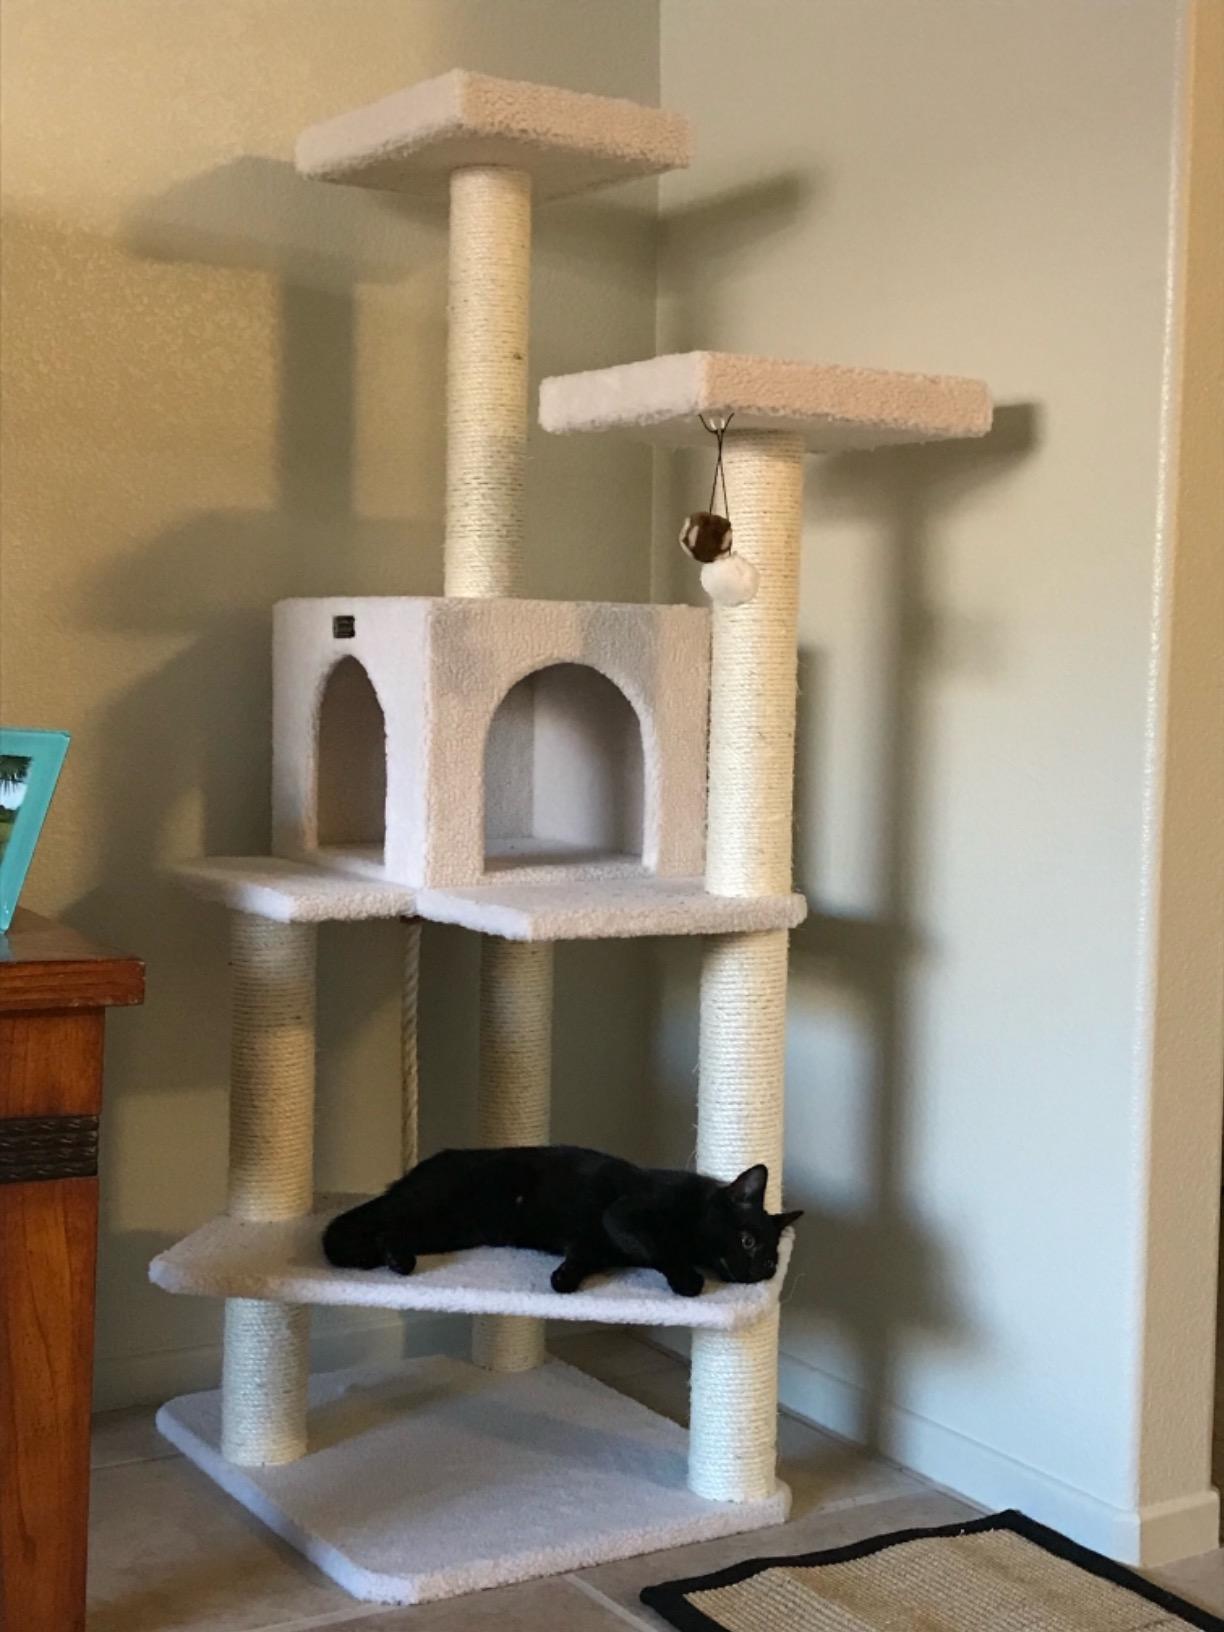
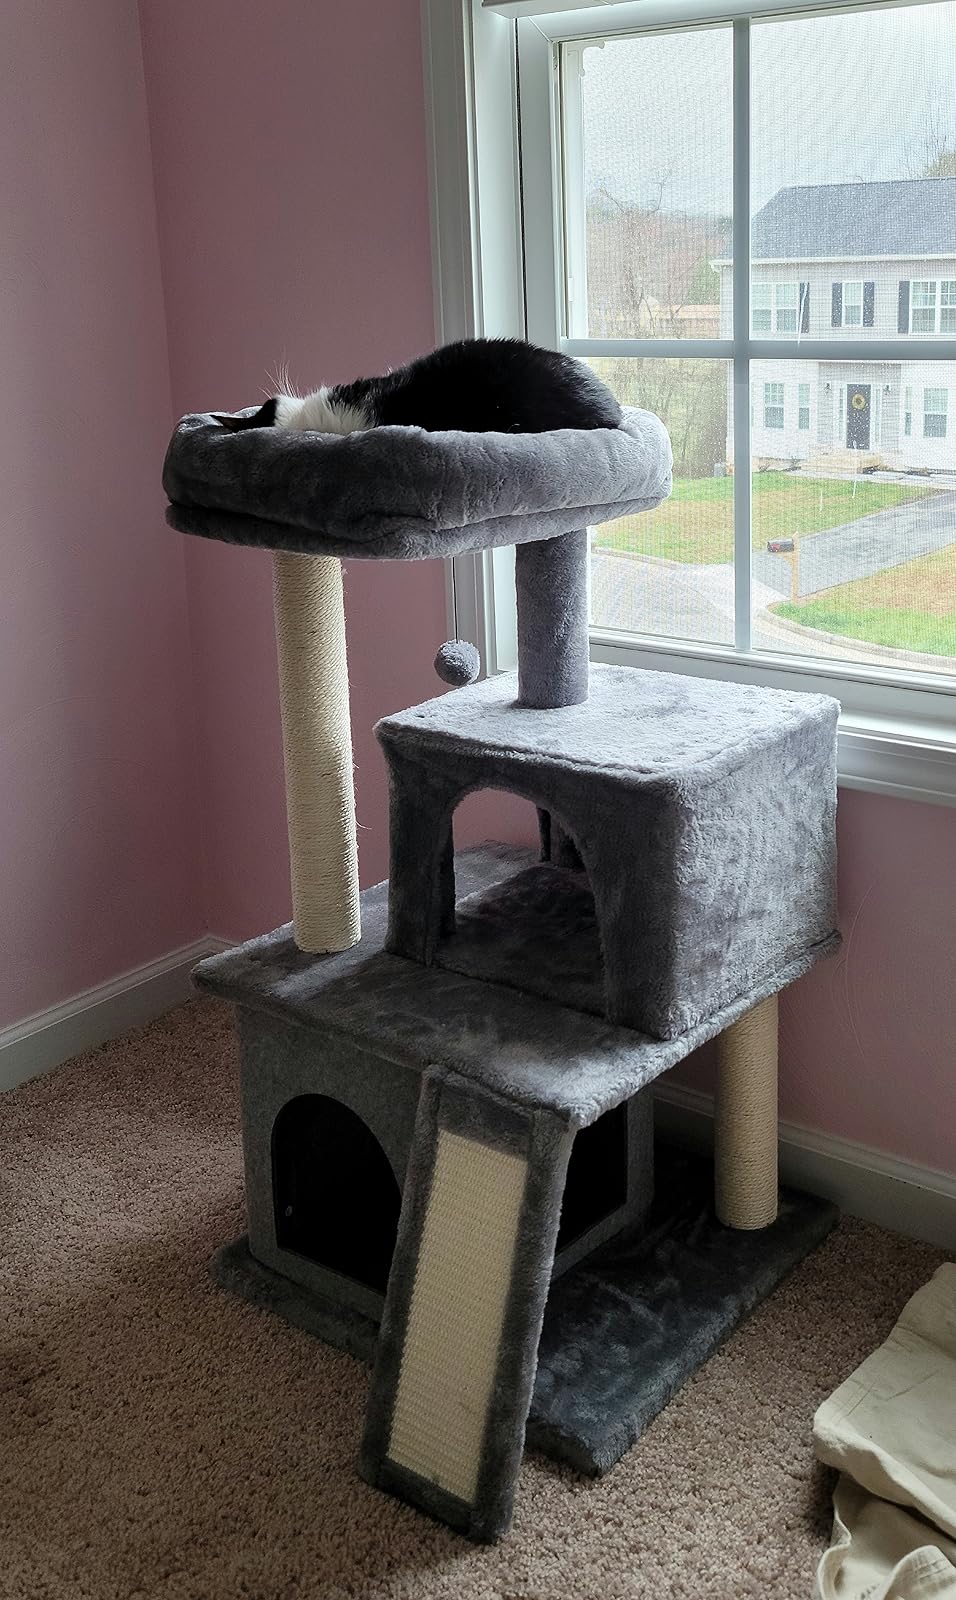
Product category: items_cat tree
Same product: no